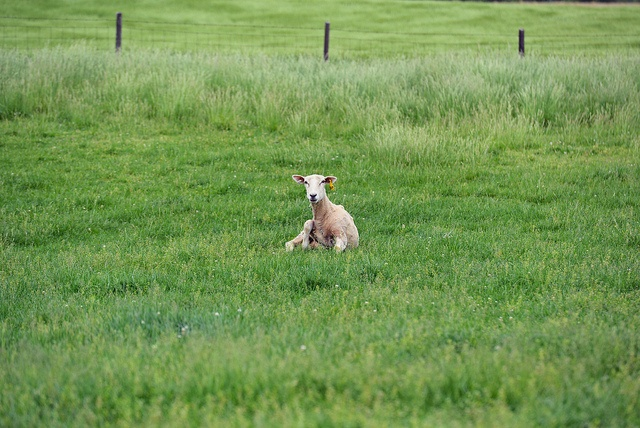
A sheep laying on top of a lush green field.
A sheep sitting in a field of tall grass.
An animal sitting alone in a green pasture.
A baby lamp sitting in the middle of the field in the grass.
A lamb sitting on a field of grass with a gate behind it.